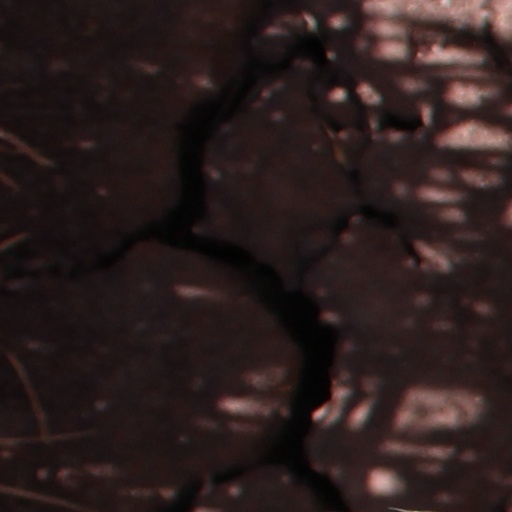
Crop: wheat